Bach Air Yacht

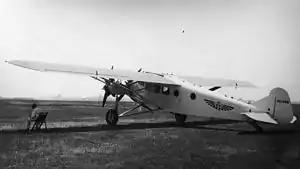
3-CT-4 Air Yacht

The Bach Air Yacht was a trimotor airliner produced in the United States in the 1920s. Typical of its day, it was a high-wing braced monoplane, with fixed tailwheel undercarriage. Unusual for airliners of the late 1920s (due to legislation that forbade carrying passengers in wooden aircraft), the Air Yachts were constructed almost entirely of wood with steel fittings, undercarriage, and struts. Different models were powered by varying combinations of Wright, Ryan-Siemens, Kinner, Comet, and Pratt & Whitney engines, a large engine in the nose of the aircraft, and two smaller "helpers" under the wings in nacelles supported by struts. As with so many aircraft companies of the late 1920s, the Bach Aircraft Company succumbed to the Great Depression, thus further development of the Air Yacht was abandoned after the 3-CT-9.